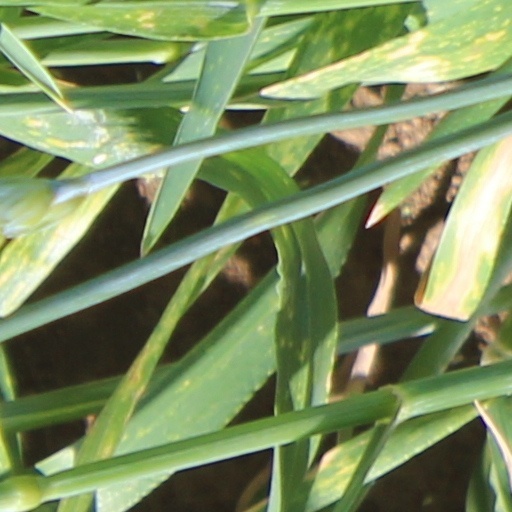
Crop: wheat